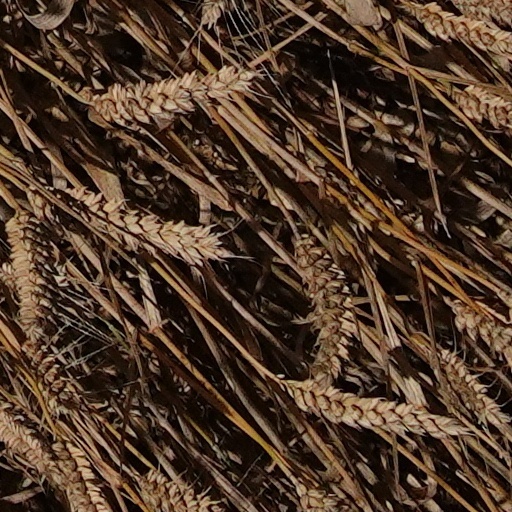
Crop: wheat